Southwest Neighborhood Library

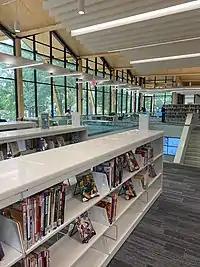

The new 20,000-square-foot building, which opened in May 2021, was designed by Perkins and Will and built by Turner Construction. Built primarily out of mass timber and glass, it was produced in pieces in Vancouver and shipped to Washington, where it was assembled.